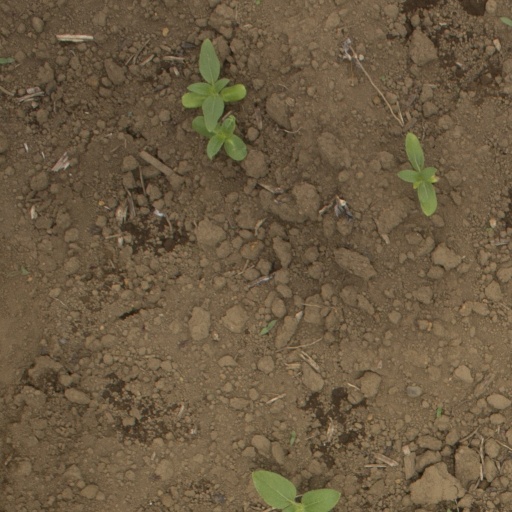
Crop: Jerusalem artichoke